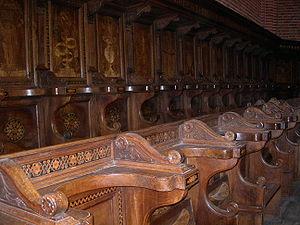
L'abbaye de Morimondo, située à Morimondo, dans la province de Milan et la région Lombardie en Italie, est une abbaye cistercienne.